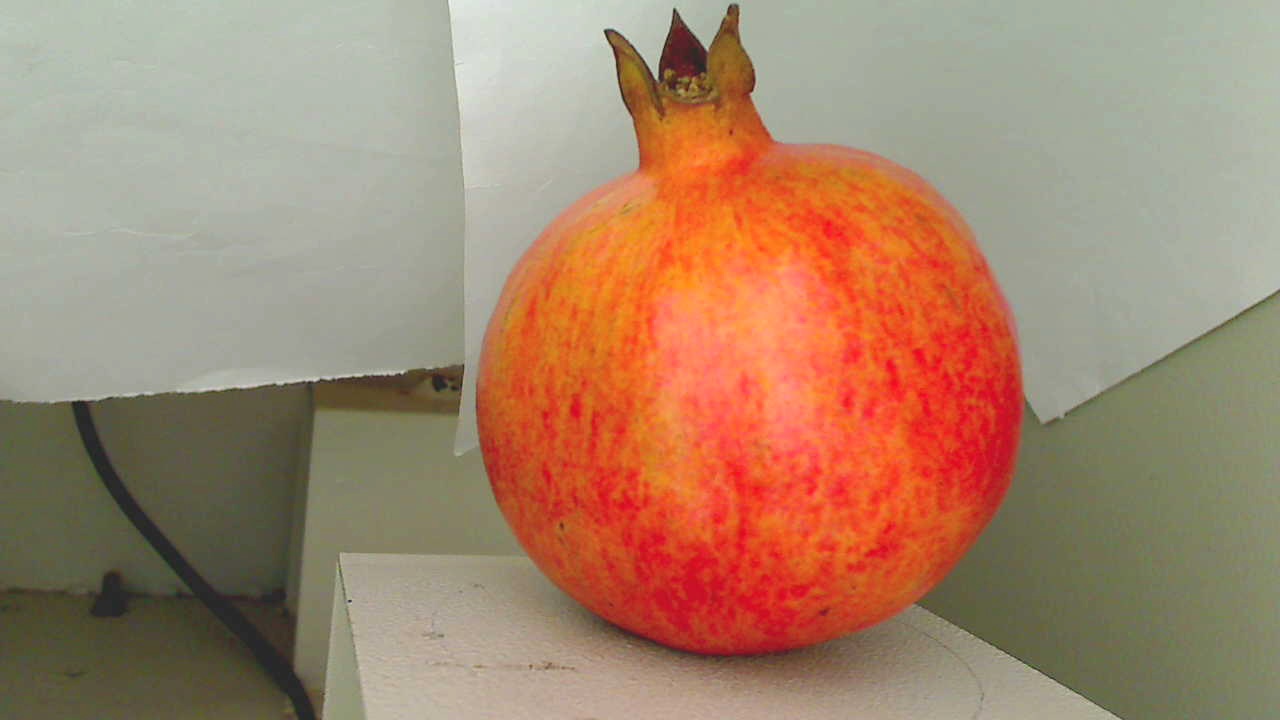
Grade: grade-2
Quality: quality-4